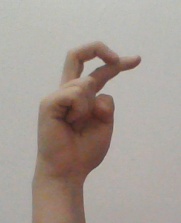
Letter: zay